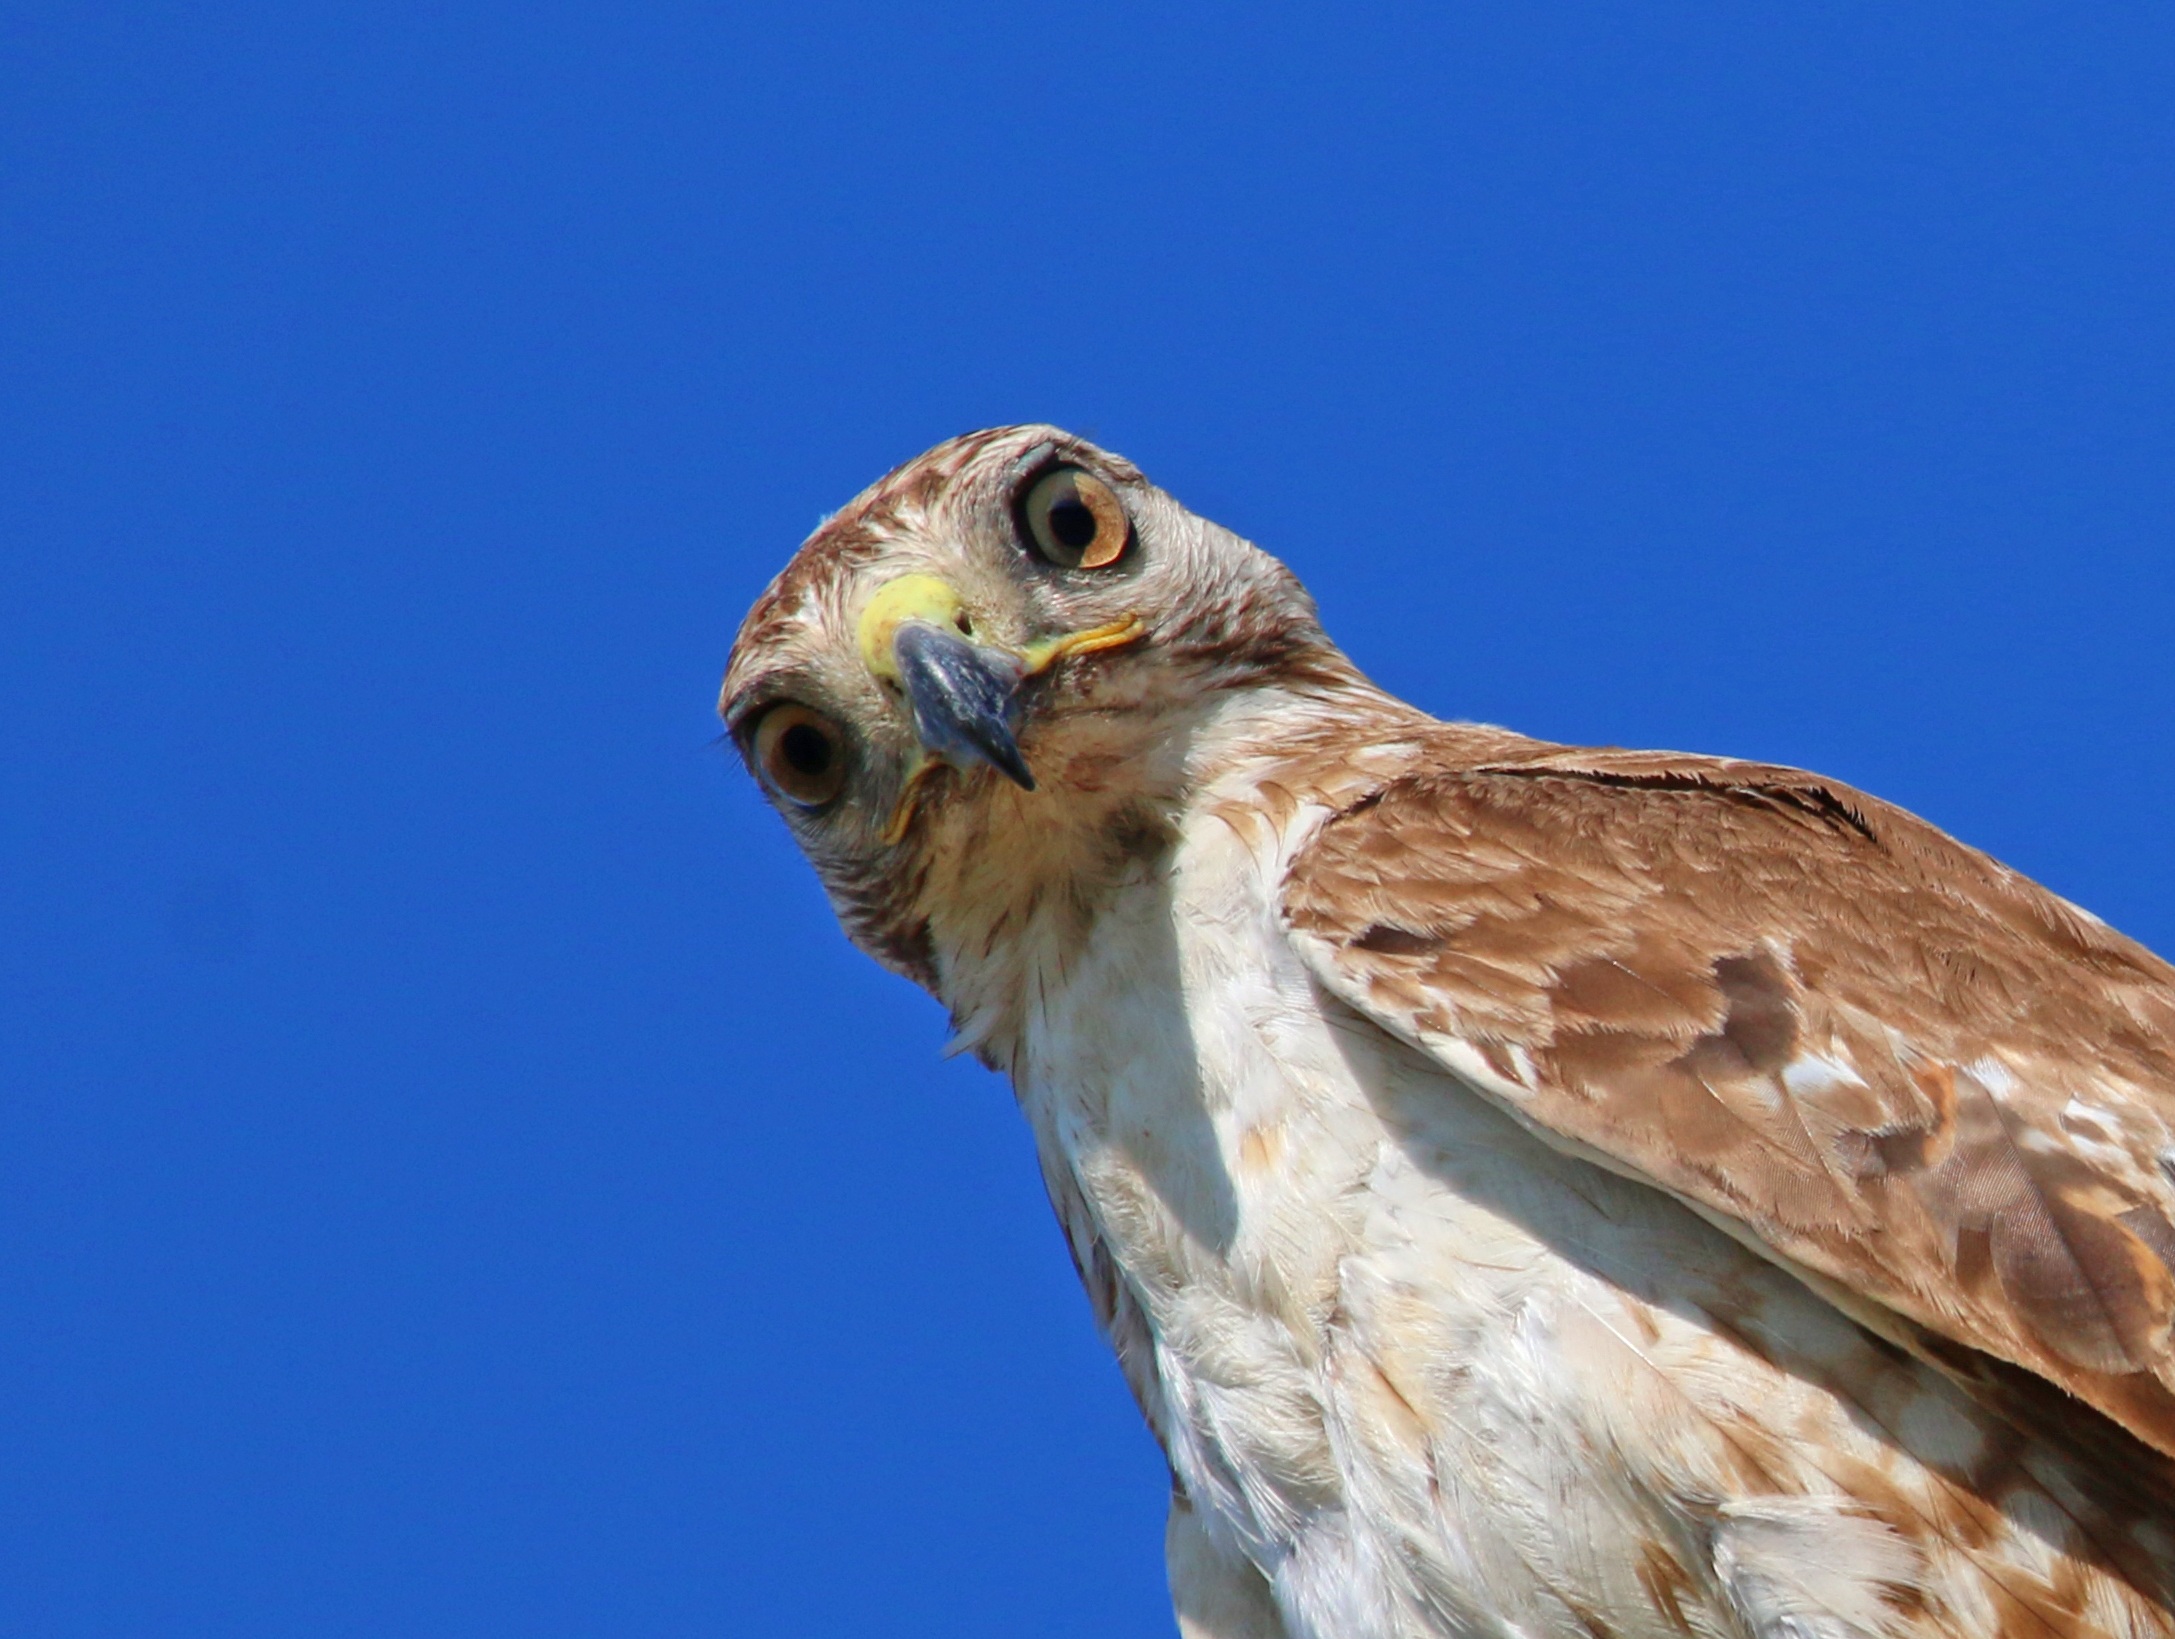
nature, bird, wing, looking, wildlife, portrait, young, beak, natural, eagle, brown, predator, hawk, close, owl, fauna, bird of prey, eye, head, vertebrate, down, watching, falcon, buzzard, perched, juvenile, buteo, chickenhawk, red tailed hawk, accipitriformes